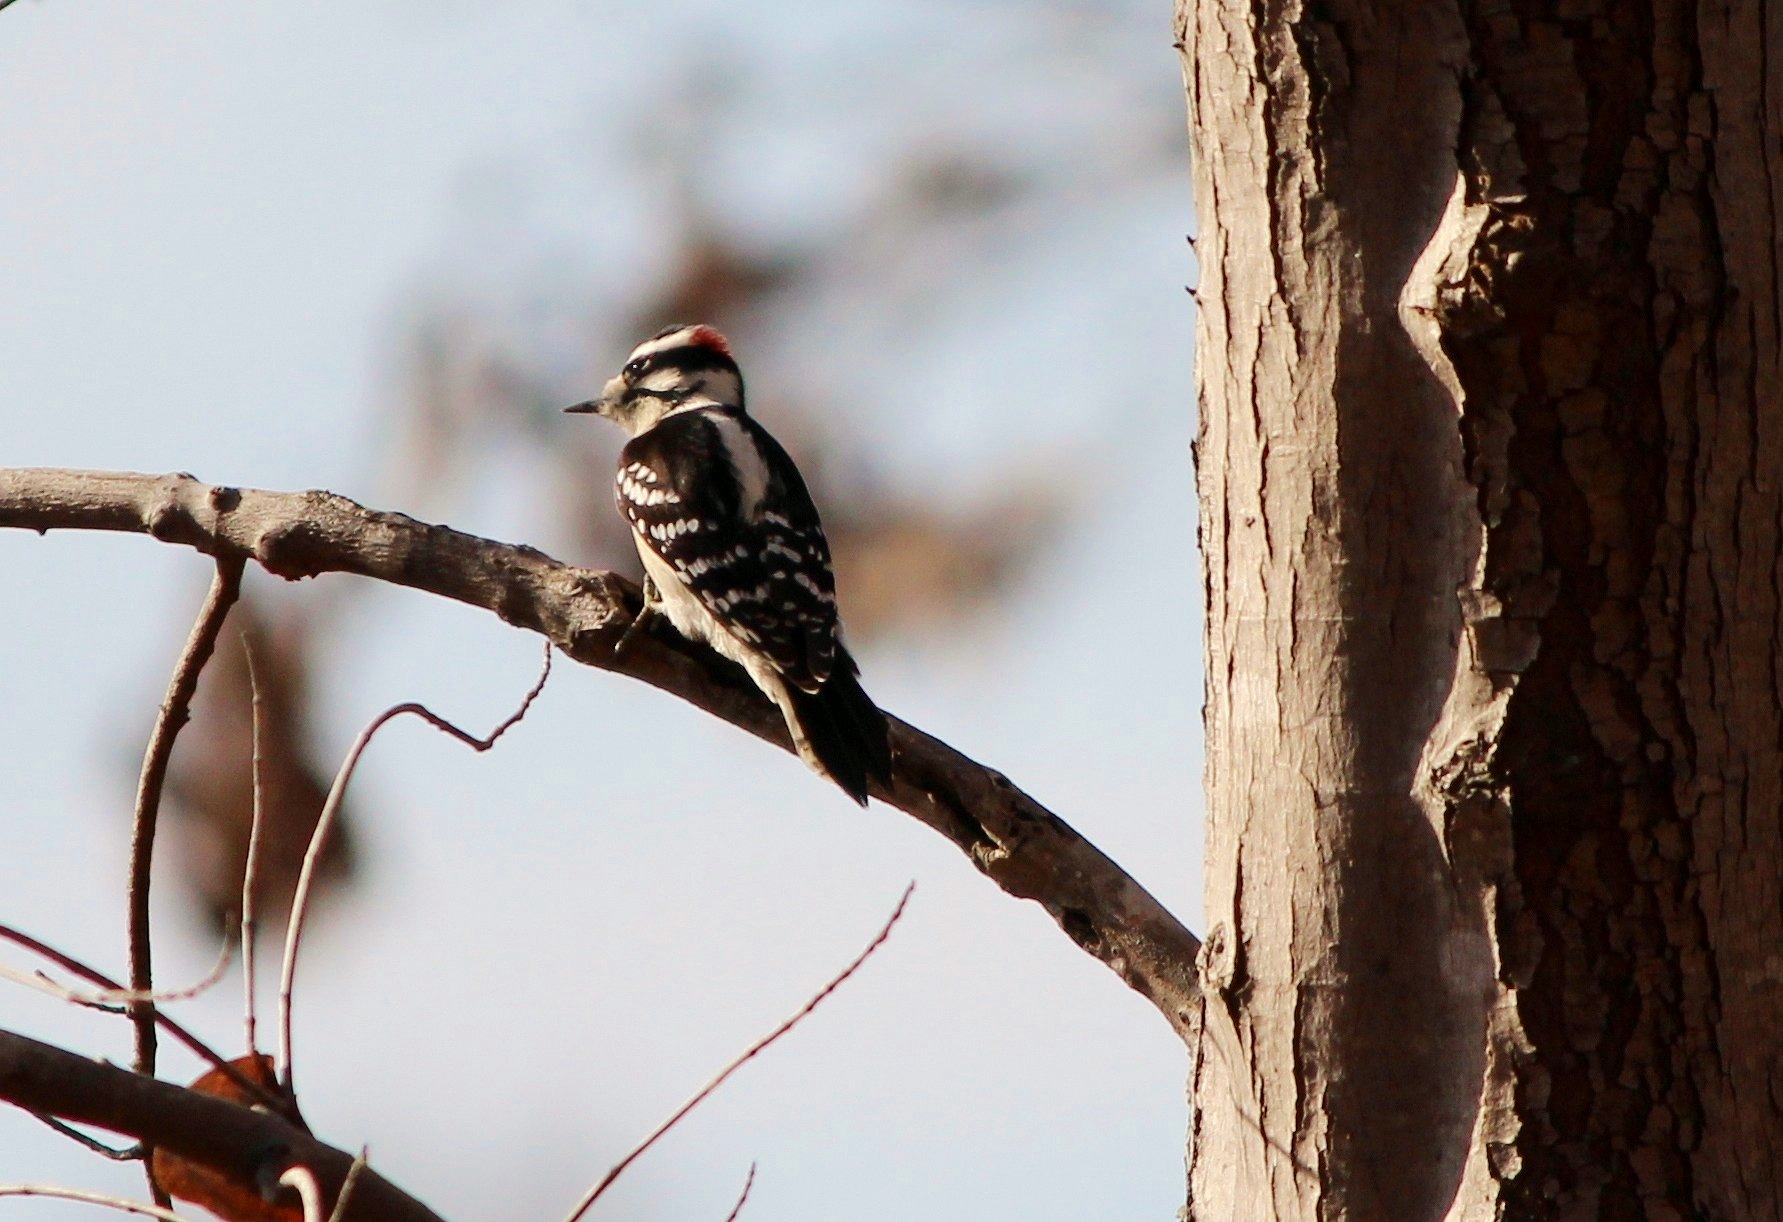
branch, bird, wing, fly, male, wildlife, beak, avian, fauna, twig, close up, feathers, wings, vertebrate, woodpecker, perching bird, piciformes, downy woodpecker, picoides pubescens, avis